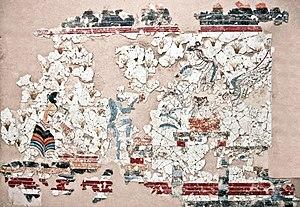
Le musée national archéologique d’Athènes est le principal musée archéologique de Grèce. Il dépend directement du Directorat général des antiquités rattaché au ministère grec de la Culture. Il est dirigé par Georgios Kakavas. Il possède l’une des plus vastes collections d’antiquités grecques au monde. Il abrite plus de 20 000 objets datant de la préhistoire à la fin de l'Antiquité venus de l'ensemble de la Grèce.
La fresque de la procession nautique d’Akrotiri est une frise peinte de près de quatre mètres de long, découverte en 1972 lors des fouilles du site archéologique d’Akrotiri, sur l’île de Santorin, dans les Cyclades. La fresque, reconstituée à partir de fragments, est conservée au musée national archéologique d'Athènes, mais n'est pas accessible au public. Elle s'est trouvée protégée de l'humidité par l'épaisse couche de cendres de l'éruption minoenne du volcan de Théra au XVIIᵉ ou XVIᵉ siècle av. J.-C. Les fouilles se sont déroulées sous la direction de Spyridon Marinatos, jusqu'à sa mort, en 1974.
Akrotiri est un emplacement de fouilles archéologiques au sud de l'île grecque de Santorin. En 1967, l'archéologue Spyridon Marinatos a découvert une ville appartenant à la civilisation des Cyclades, avec une forte influence minoenne. En plein épanouissement, la ville a été enfouie par une éruption volcanique analogue à celle qui enfouit les villes d'Herculanum et de Pompéi. C'est ainsi qu'elle a été conservée pendant plus de 3 500 ans. L'excellent état de conservation des bâtiments et de leurs magnifiques fresques permet d'avoir un aperçu de l'histoire sociale, économique et culturelle de l'âge du bronze dans la mer Égée.